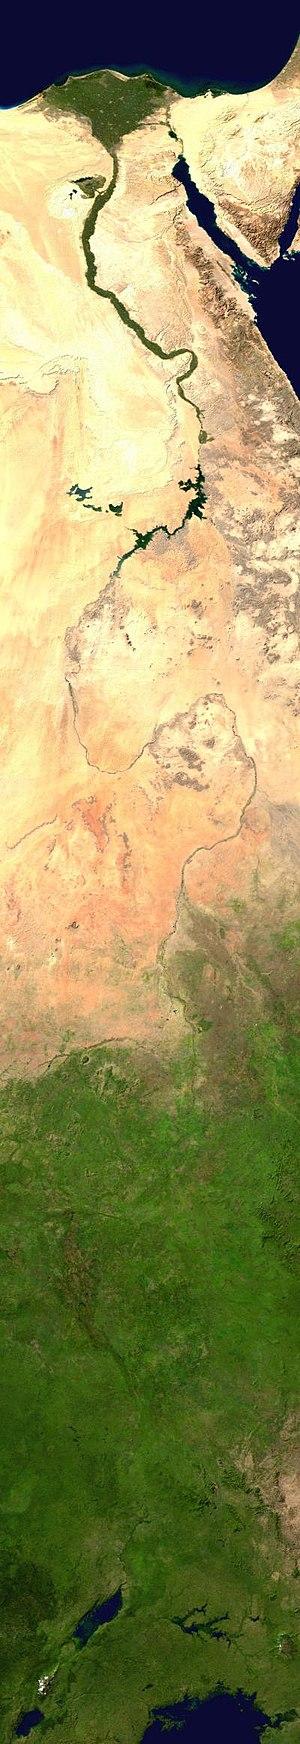
La géographie de l'Égypte est principalement marquée par un climat désertique régnant sur son territoire situé en Afrique et en Asie de l'Ouest.
Le Nil est un fleuve d'Afrique. Avec une longueur d'environ 6 700 km, c'est avec le fleuve Amazone, le plus long fleuve du monde. Il est issu de la rencontre du Nil Blanc et du Nil Bleu. Le Nil blanc prend sa source au lac Victoria ; le Nil bleu est issu du lac Tana. Ses deux branches s'unissant à Khartoum, capitale du Soudan actuel, le Nil se jette dans la Méditerranée en formant un delta au nord de l'Égypte. En comptant ses deux branches, le Nil traverse le Rwanda, le Burundi, la Tanzanie, l'Ouganda, l'Éthiopie, le Soudan du Sud, le Soudan et l'Égypte. Il longe également le Kenya et la République démocratique du Congo, et son bassin versant concerne aussi l'Érythrée grâce à son affluent du Tekezé.